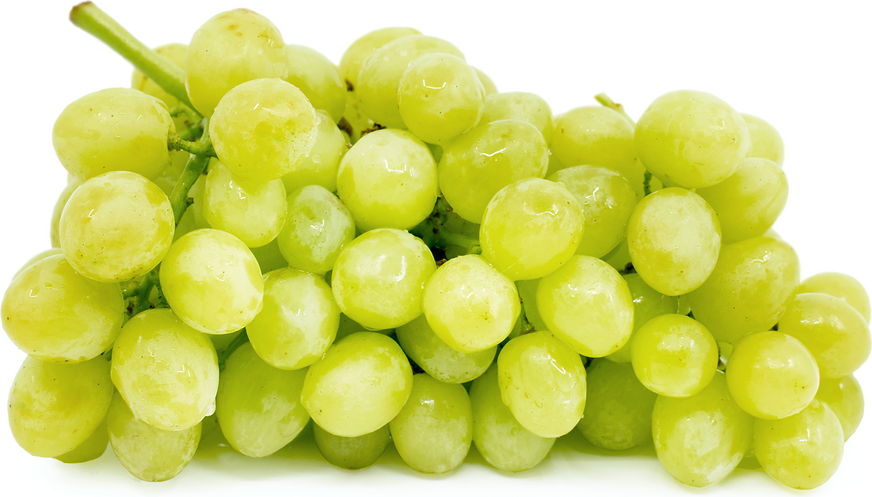
Label: Grapes